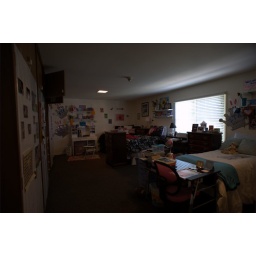
Room 213 - where I lived for a year - the best 4 person room in the house